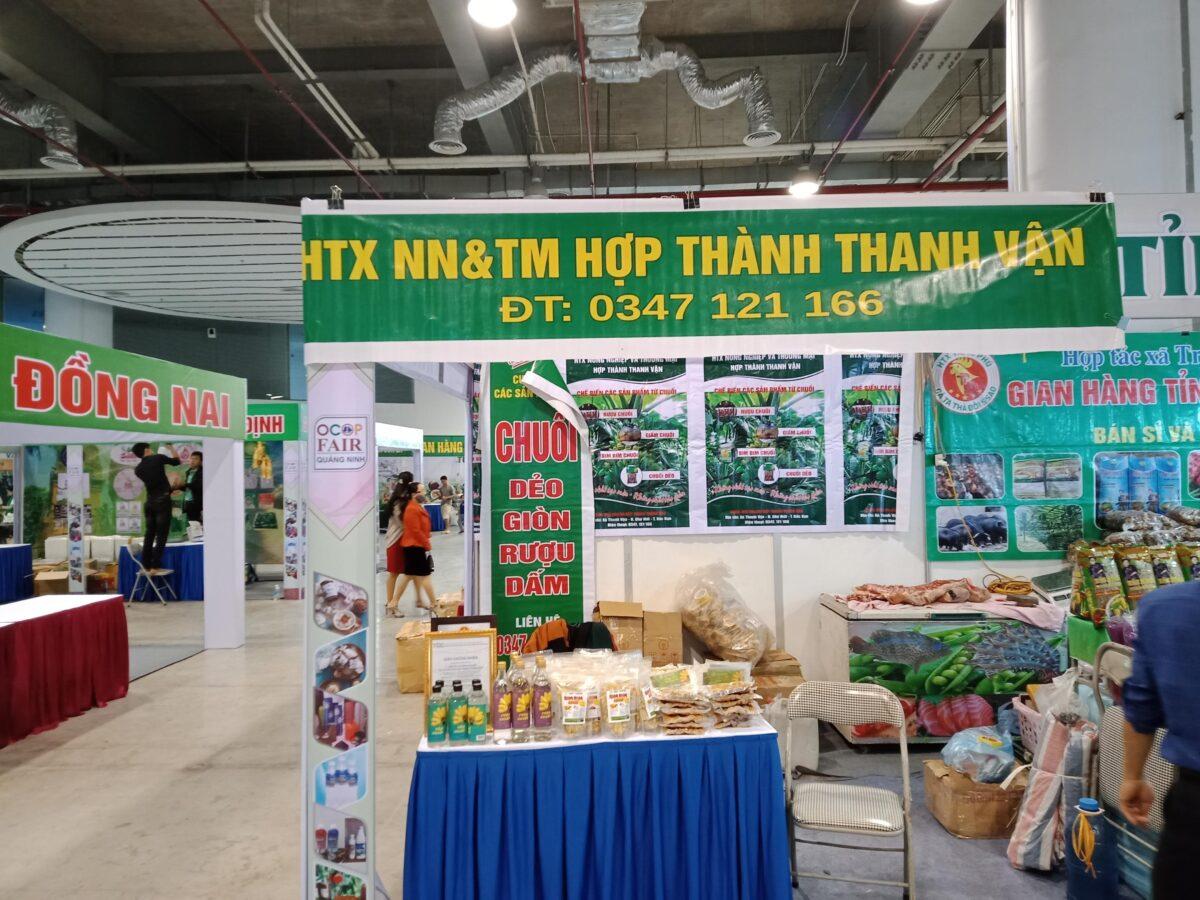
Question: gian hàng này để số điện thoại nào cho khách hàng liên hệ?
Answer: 0347121166